Żabbar Sanctuary Museum

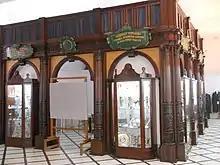
The "Alcantara" panels

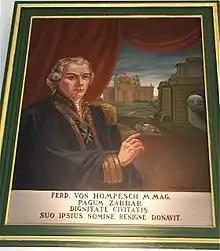
Painting of Grand Master Ferdinand von Hompesch zu Bolheim at the museum

Various works of art are exhibited in the museum, most of them with a religious theme as they were formerly in the sanctuary. The paintings include works by Rocco Buhagiar, Gio Nicola Buhagiar, Rafel Bonnici Calì, Michele Busuttil, Tousaint Busuttil, Giuseppe Calì, Giuseppe Maria Caruana, Giovanni Battista Conti, Giuseppe D'Arena, Stefano Erardi, Rafael Gagliardi, Tommaso Madiona, Mattia Preti, Italo Horatio Serge, Filippo Venuti and Francesco Zahra.